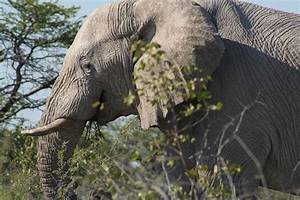
Label: elefante